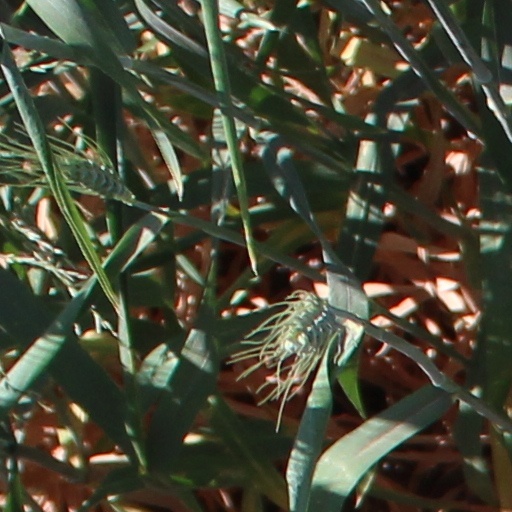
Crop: wheat